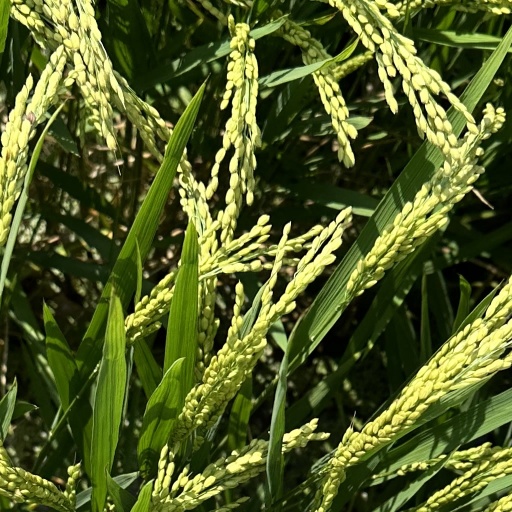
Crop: rice